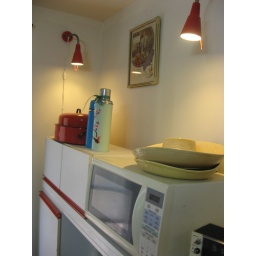
Cupboards and microwave above stove